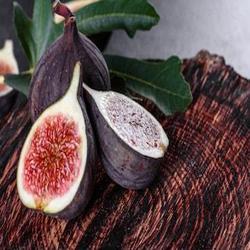
Label: Fig